Nooravathu Naal

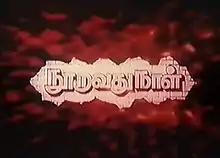
Poster

Nooravathu Naal is a 1984 Indian Tamil-language mystery thriller film written and directed by Manivannan. The film stars Vijayakanth, Mohan and Nalini, with Thengai Srinivasan, Janagaraj, Sathyaraj and Y. Vijaya in supporting roles. It revolves around a woman who has premonitions of murders and seeks to stop them.